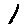
Label: 1